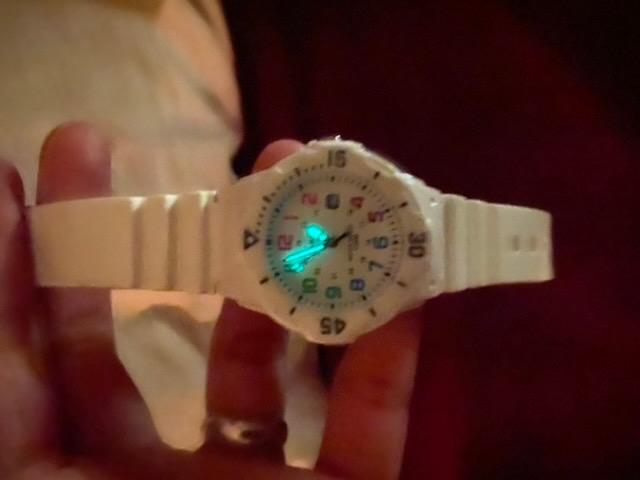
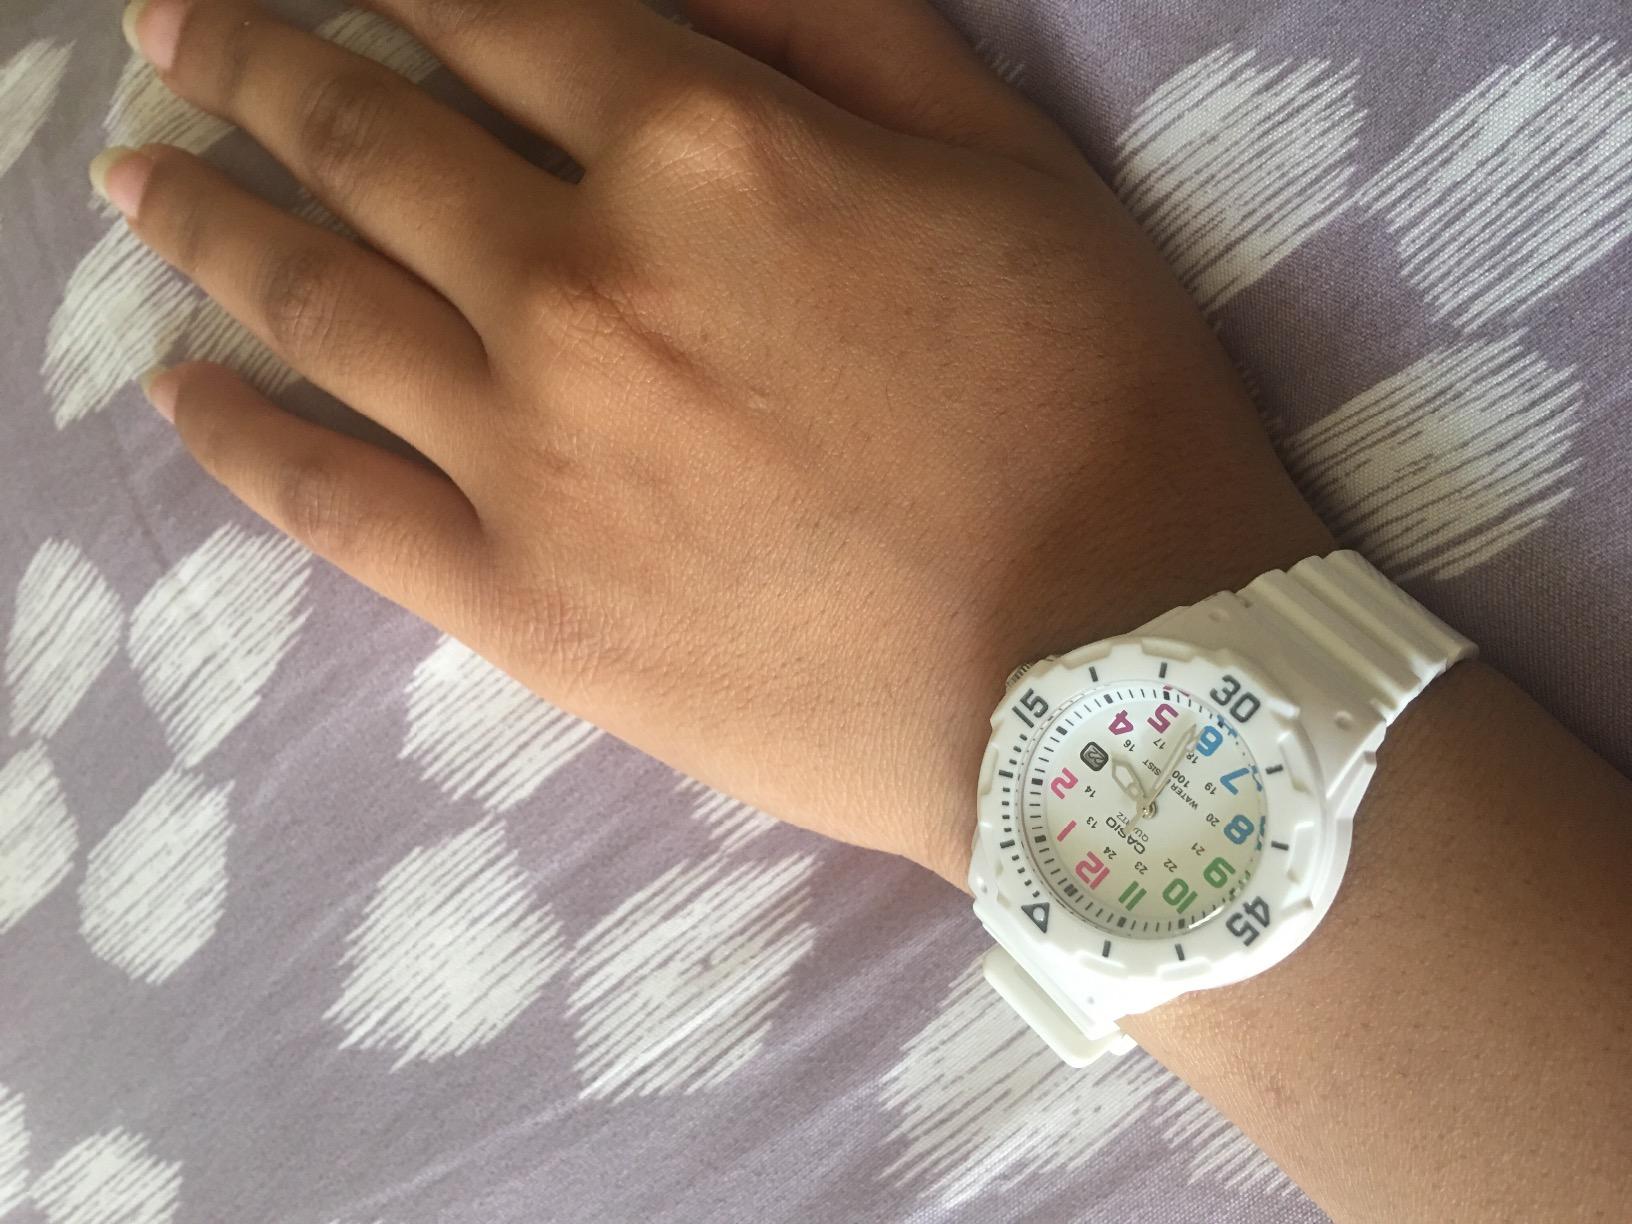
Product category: accessories_watch
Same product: yes